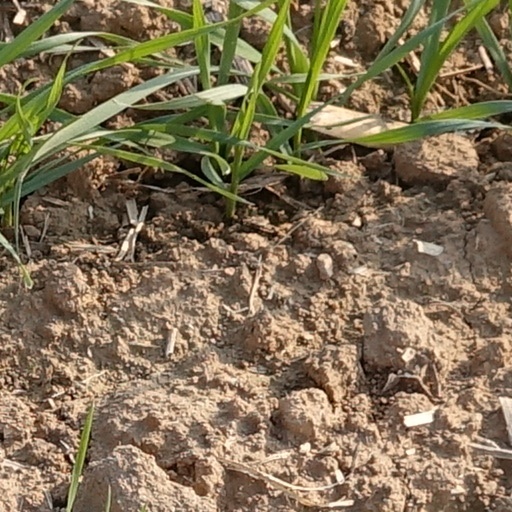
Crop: wheat